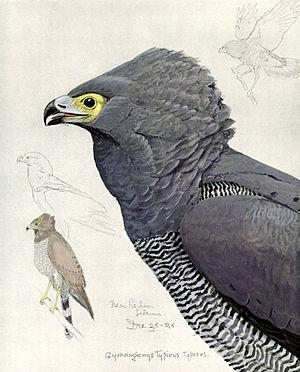
Le Gymnogène d'Afrique est une espèce d'oiseaux de la famille des Accipitridae.